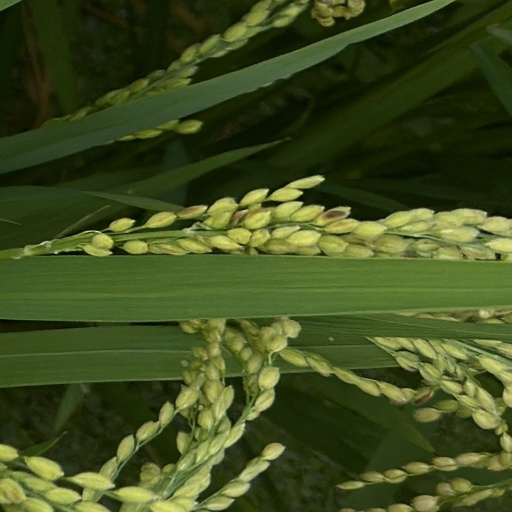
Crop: rice